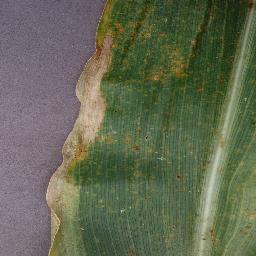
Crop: corn
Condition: (maize)_northern_blight